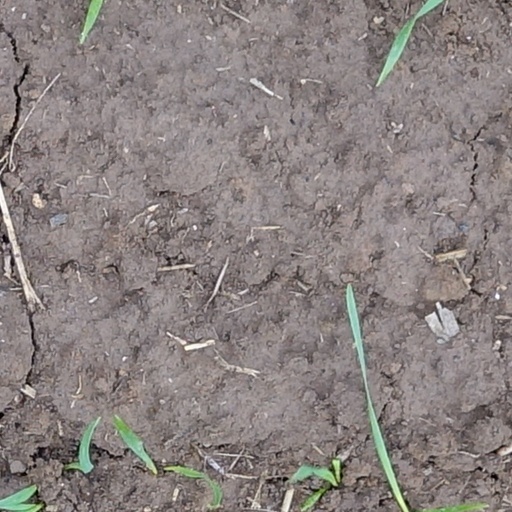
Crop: wheat